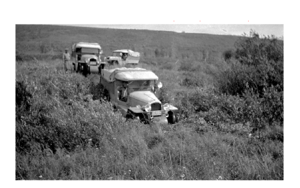
Charles Eugène Bedaux, né le 26 octobre 1886 Charenton-le-Pont et décédé le 18 février 1944 à Miami, est un homme d'affaires franco-américain.